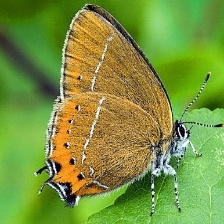
Species: BLACK HAIRSTREAK
Butterfly family (ImageNet category): lycaenid_butterfly